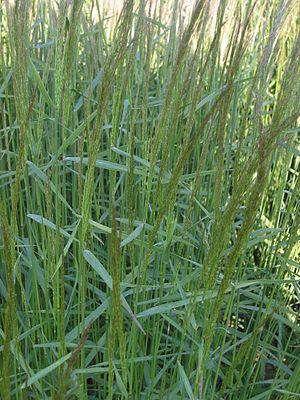
Agrostis gigantea agrostide géante ou agrostide blanche, aussi appelée localement « traîne » ou « éternue », est une espèce de plantes monocotylédones de la famille des Poaceae.